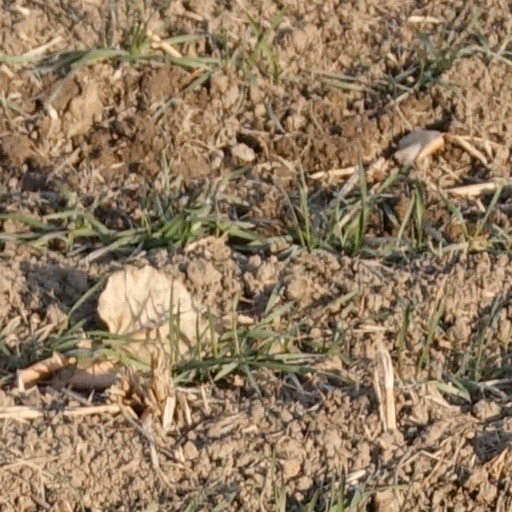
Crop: wheat